Volodymyr Veremeyev

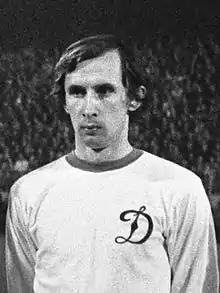
Volodymyr Veremeyev in 1975

Volodymyr Hryhorovych Veremeyev (born 8 November 1948) is a former Soviet and Ukrainian footballer. He spent all of his playing career in Ukraine.